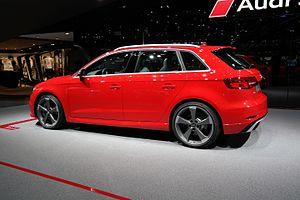
Salon international de l'automobile de Genève 2017